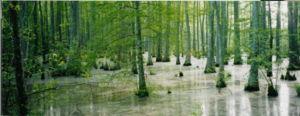
La Wolf River Conservancy est une association à but non lucratif qui a pour vocation de protéger l'environnement et la biodiversité de la rivière Wolf, et d'informer le public sur cette protection.
Une forêt ou un massif forestier est une étendue boisée, relativement grande, constituée d'un ou plusieurs peuplements d'arbres, arbustes et arbrisseaux, et aussi d'autres plantes indigènes associées. Les définitions du terme « forêt » sont nombreuses en fonction des latitudes et des usages.
La Forêt Nationale de Holly Springs est une zone de protection créé en 1936 par le Service des forêts des États-Unis.